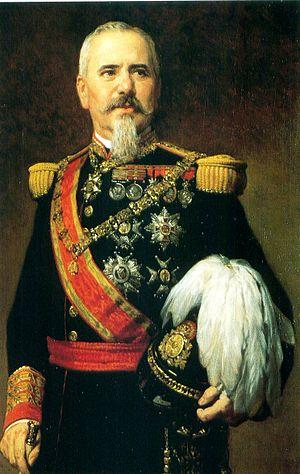
Arsenio Martínez-Campos Antón, né le 14 décembre 1831 et mort le 23 septembre 1900, est un militaire et homme d'État espagnol. L'épisode le plus célèbre de sa vie est le pronunciamiento de Sagonte qui le 29 décembre 1874 entraîna la chute de la Première République espagnole et marqua le début de la Restauration bourbonienne en Espagne.